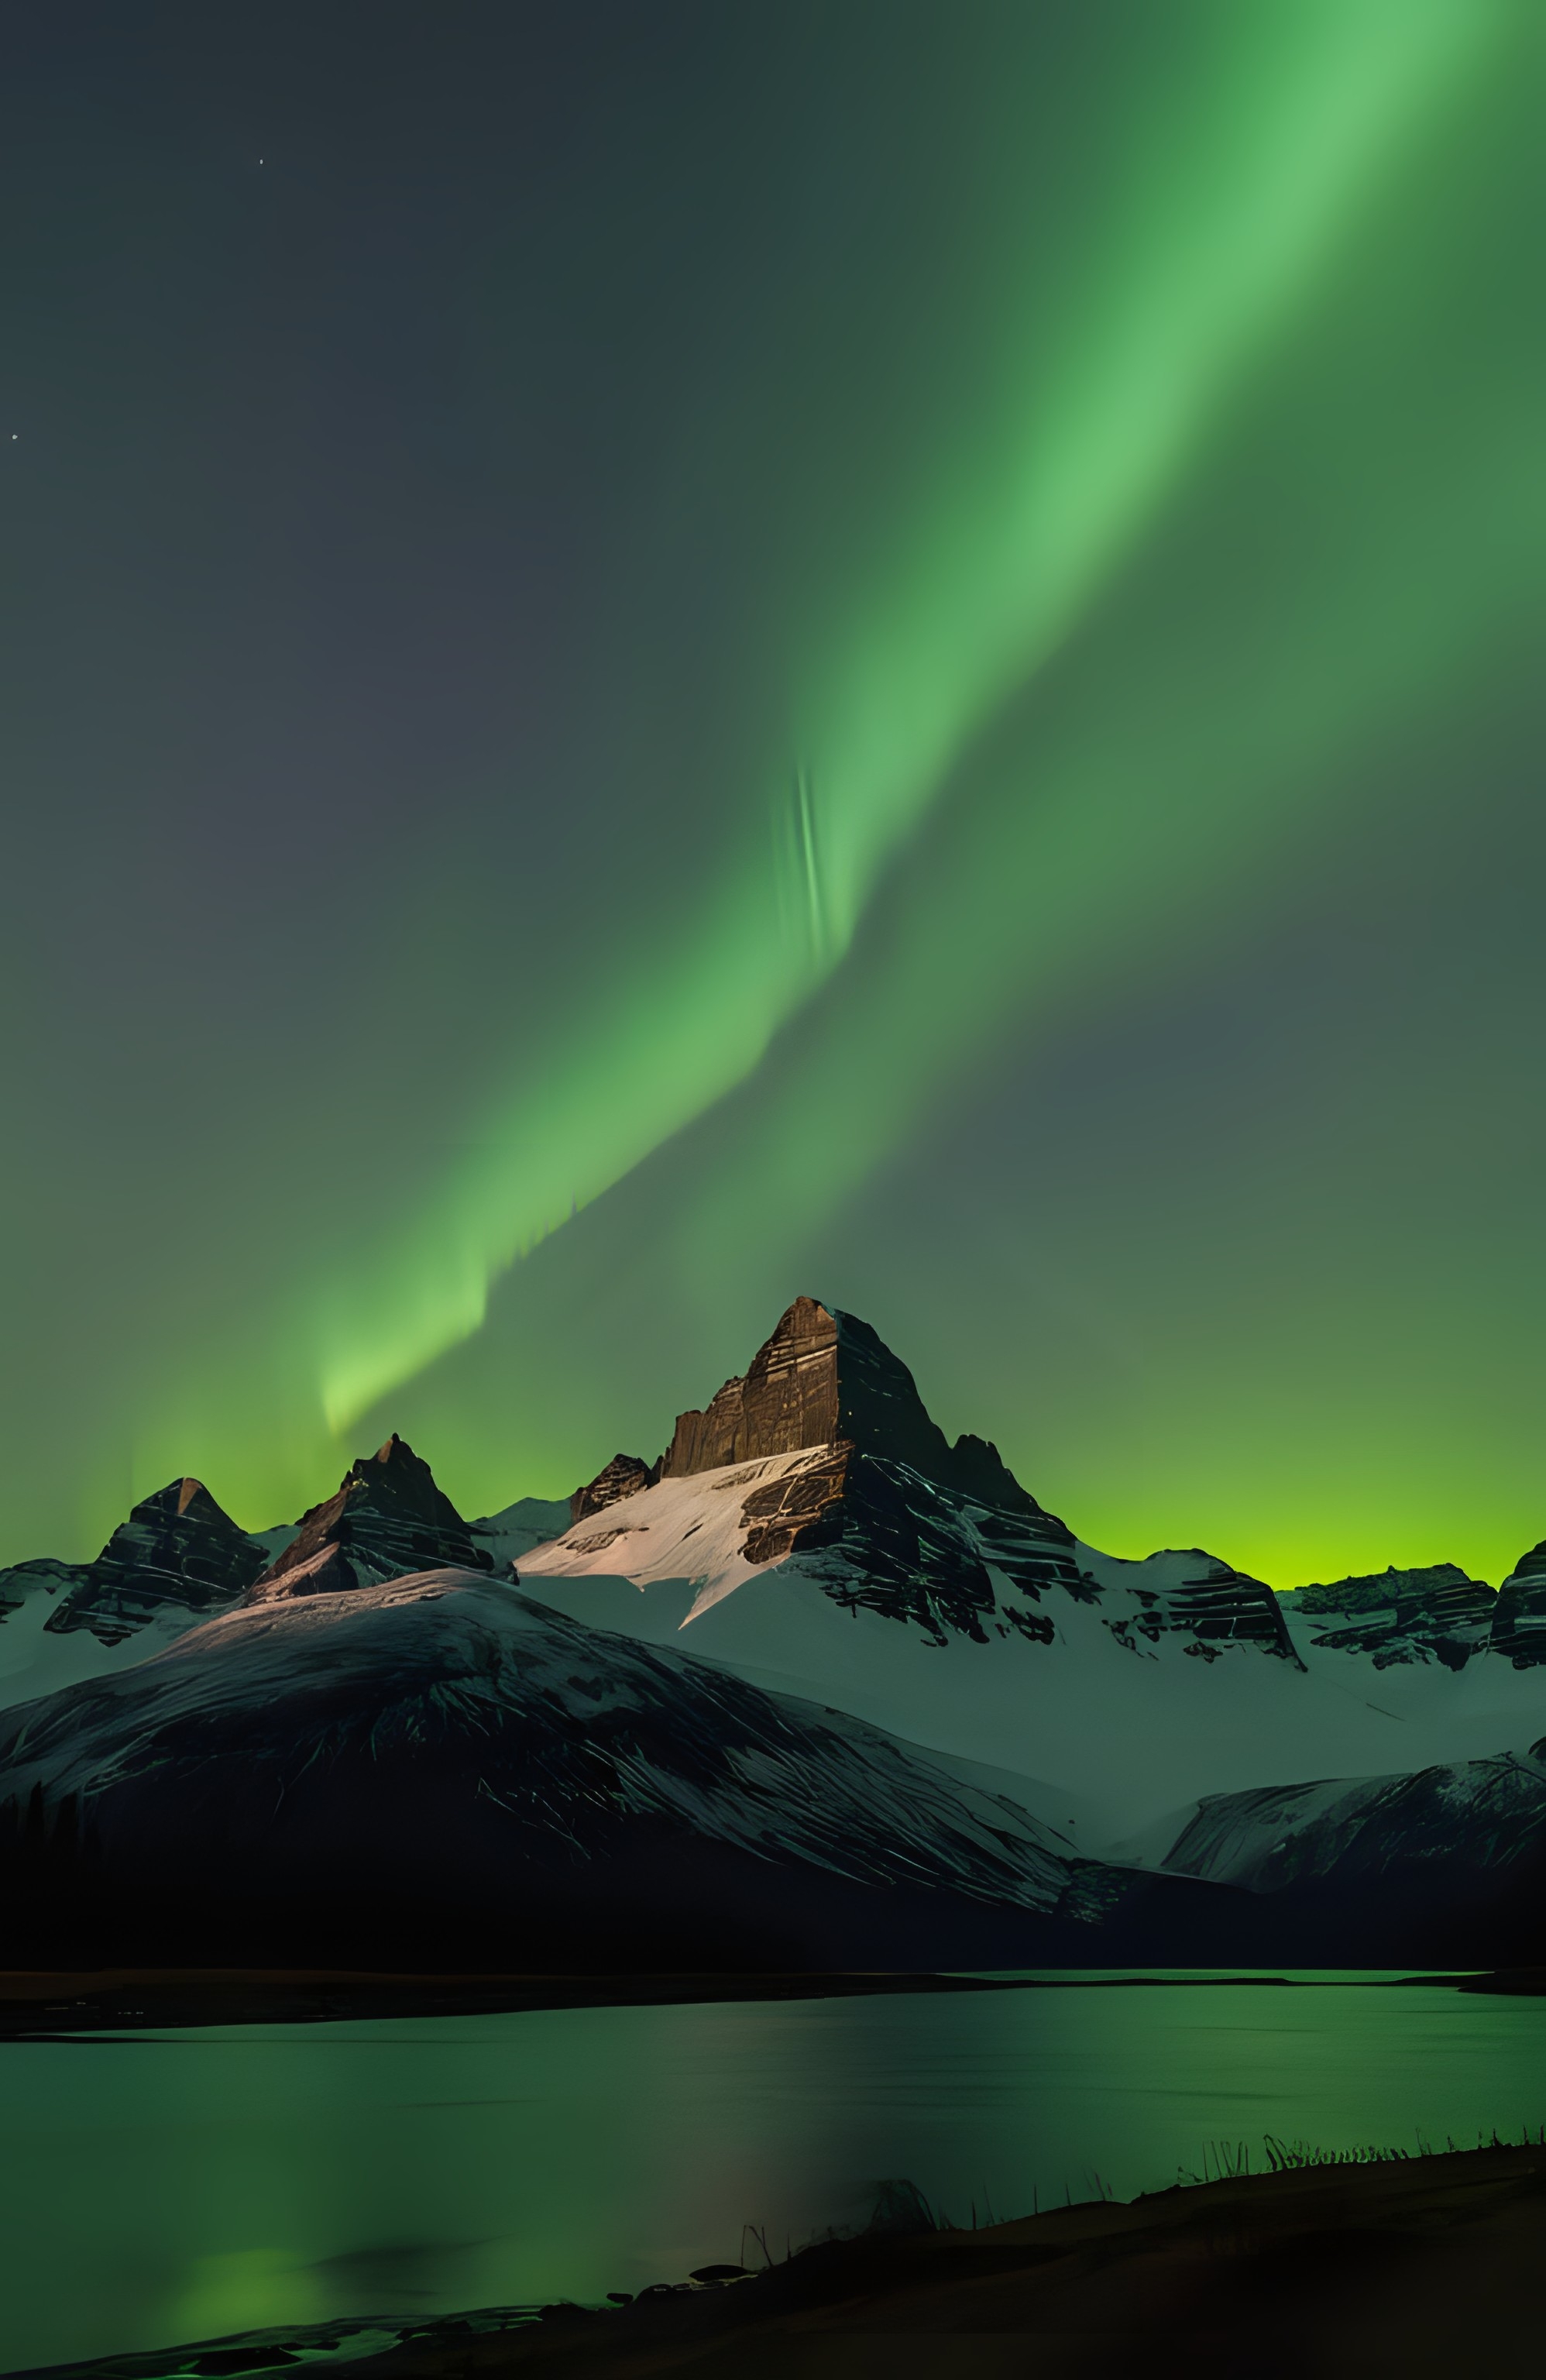
aurora, northern lights, night, nature, sky, green, winter, galaxy, atmosphere, borealis, ecoregion, water, mountain, natural landscape, natural environment, slope, snow, lighting, highland, atmospheric phenomenon, horizon, landscape, morning, glacial landform, geological phenomenon, astronomical object, calm, beauty, space, lake, hill, mountain range, cloud, darkness, road, ice cap, fell, science, lake district, reflection, meteorological phenomenon, midnight, loch, sound, ocean, evening, reservoir, massif, tundra, tree, sea, arctic, freezing, wind, glacier